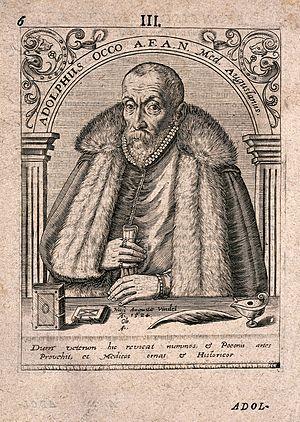
Adolph Occo, aussi dit Adolph Occo III pour le distinguer de son père, né le 17 octobre 1524 à Augsbourg – décédé le 28 septembre 1606 dans cette ville, est un numismate, médecin et épigraphiste allemand, ami d’André Vésale et de Conrad Gessner.